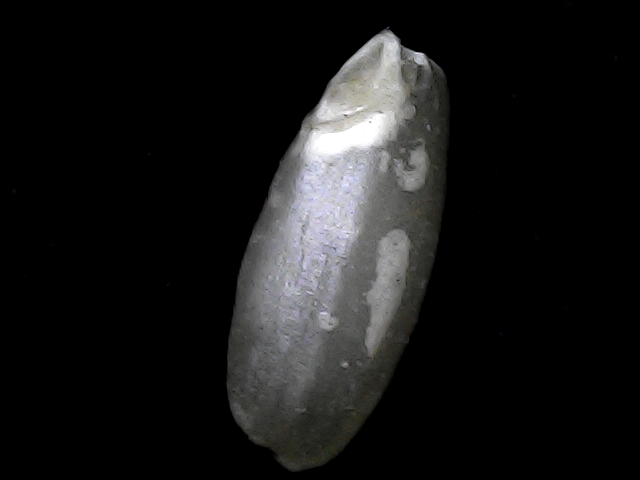
Rice variety: BD33